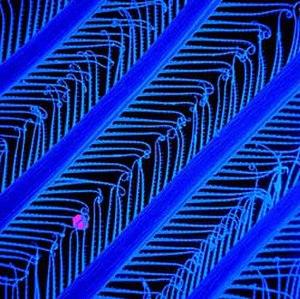
L'image représente en fausses couleurs une partie de la structure du filtre du fr:krill antarctique
Le Krill antarctique est une espèce de krill vivant dans les eaux de l'océan Austral. Les Krills antarctiques sont des invertébrés qui, comme les crevettes, vivent en grands groupes, appelés « essaims », atteignant parfois des densités de 10 000 à 30 000 individus par mètre cube.
Un microscope électronique est un type de microscope qui utilise un faisceau d'électrons pour illuminer un échantillon et en créer une image très agrandie. Il est inventé en 1931 par des ingénieurs allemands. Les microscopes électroniques ont un pouvoir de résolution supérieur aux microscopes optiques qui utilisent des rayonnements électromagnétiques visibles. Ils peuvent obtenir des grossissements beaucoup plus élevés allant jusqu'à 5 millions de fois, alors que les meilleurs microscopes optiques sont limités à un grossissement de 2000 fois. Ces deux types de microscopes ont une résolution limitée, imposée par la longueur d'onde du rayonnement qu'ils utilisent. La résolution et le grossissement plus grands du microscope électronique sont dus au fait que la longueur d'onde de De Broglie d’un électron est beaucoup plus petite que la longueur d’onde d'un photon de lumière visible.